Netherland Line

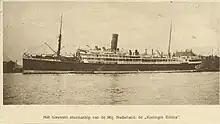
"Koningin Emma", which was sunk by a German mine in 1915

The chairman of the congress then brought three motions to decide on: The first was that the Dutch trading community should be present in Cairo. The third was that the Suez Canal should be neutral. The second motion was about the statements by Boissevain and Boele. The congress stated that it thought the immediate establishment of a steam shipping line to be the best way to profit from the new canal, and recommended the company to the trading community and the government.